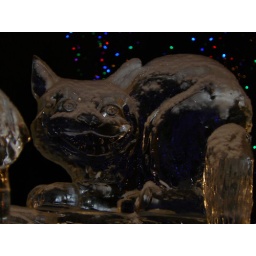
Damned cat refused to stay clear in any of my non-flash closeups :(